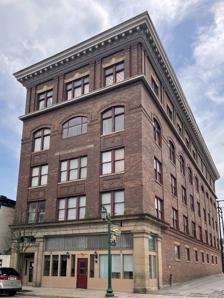
Building: Odd Fellows Temple (East Liverpool, Ohio)
Country: United States of America
Year built: 1907
United States historic place Odd Fellows Temple U.S. National Register of Historic Places Show map of Ohio Show map of the United States Location 120 W. Sixth St., East Liverpool, Ohio Coordinates 40°37′16″N 80°34′50″W / 40.62111°N 80.58056°W / 40.62111; -80.58056 Area less than one acre Built 1907 MPS East Liverpool Central Business District MRA NRHP reference No. 85003514 Added to NRHP November 14, 1985 The Odd Fellows Temple in East Liverpool, Ohio , was built in 1907.  It was listed on the National Register of Historic Places in 1985. It was one of many buildings addressed in a study assessing historic resources in East Liverpool's central business district, a study resulted in the NRHP listing of several historic districts and buildings (including also Masonic Temple (East Liverpool, Ohio) , Elks Club (East Liverpool, Ohio) , and YMCA (East Liverpool, Ohio) ). References